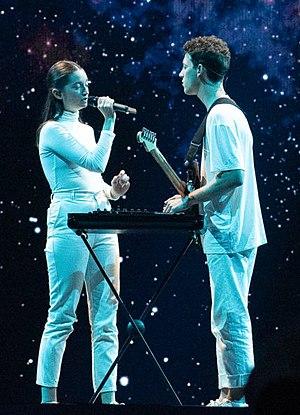
Zala Kralj & Gašper Šantl est un duo musical slovène formé en 2018 à Maribor, composé de la chanteuse Zala Kralj et du multi-instrumentiste Gašper Šantl.